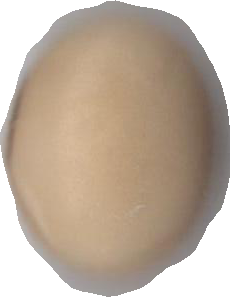
Variety: Anjasmoro